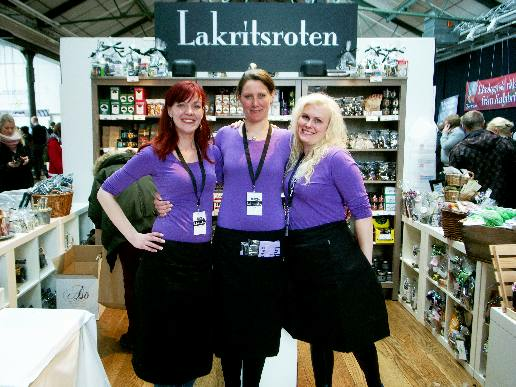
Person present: Yes